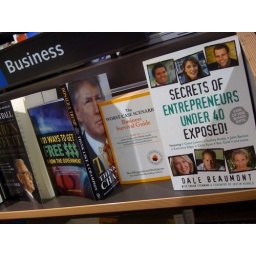
Just spotted another one of my books in a store :-)